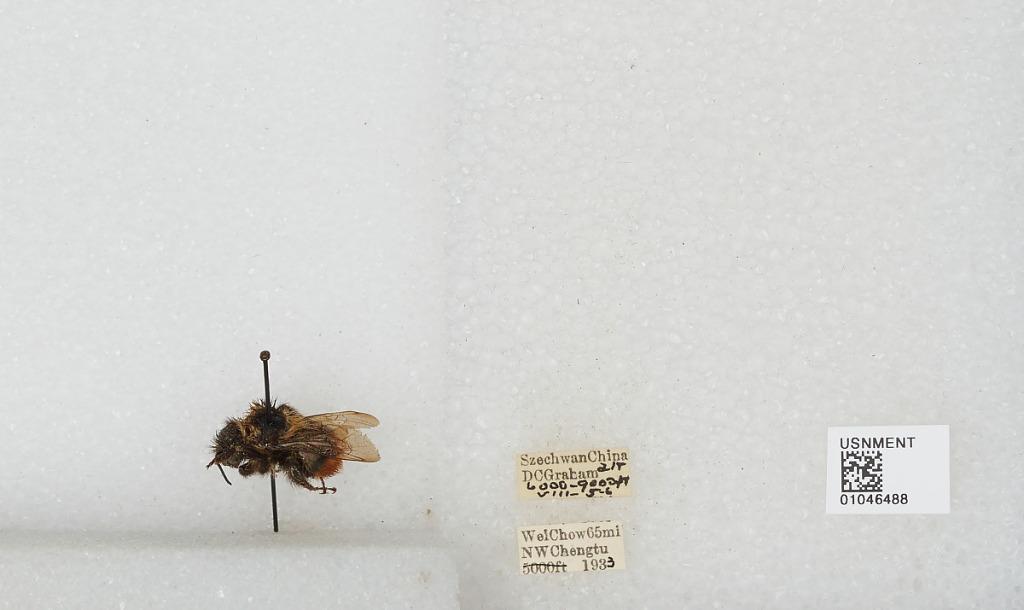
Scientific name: Bombus sp.
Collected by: D. Graham
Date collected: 1933-8-5
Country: China
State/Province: Sichuan
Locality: Wei Chow 65 mi NW Chengdu